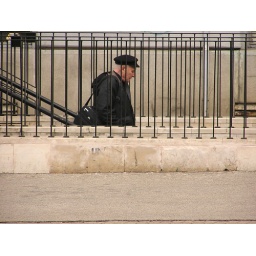
ex public toilet in zagreb. hope the black guy isnt. i mean, ex.